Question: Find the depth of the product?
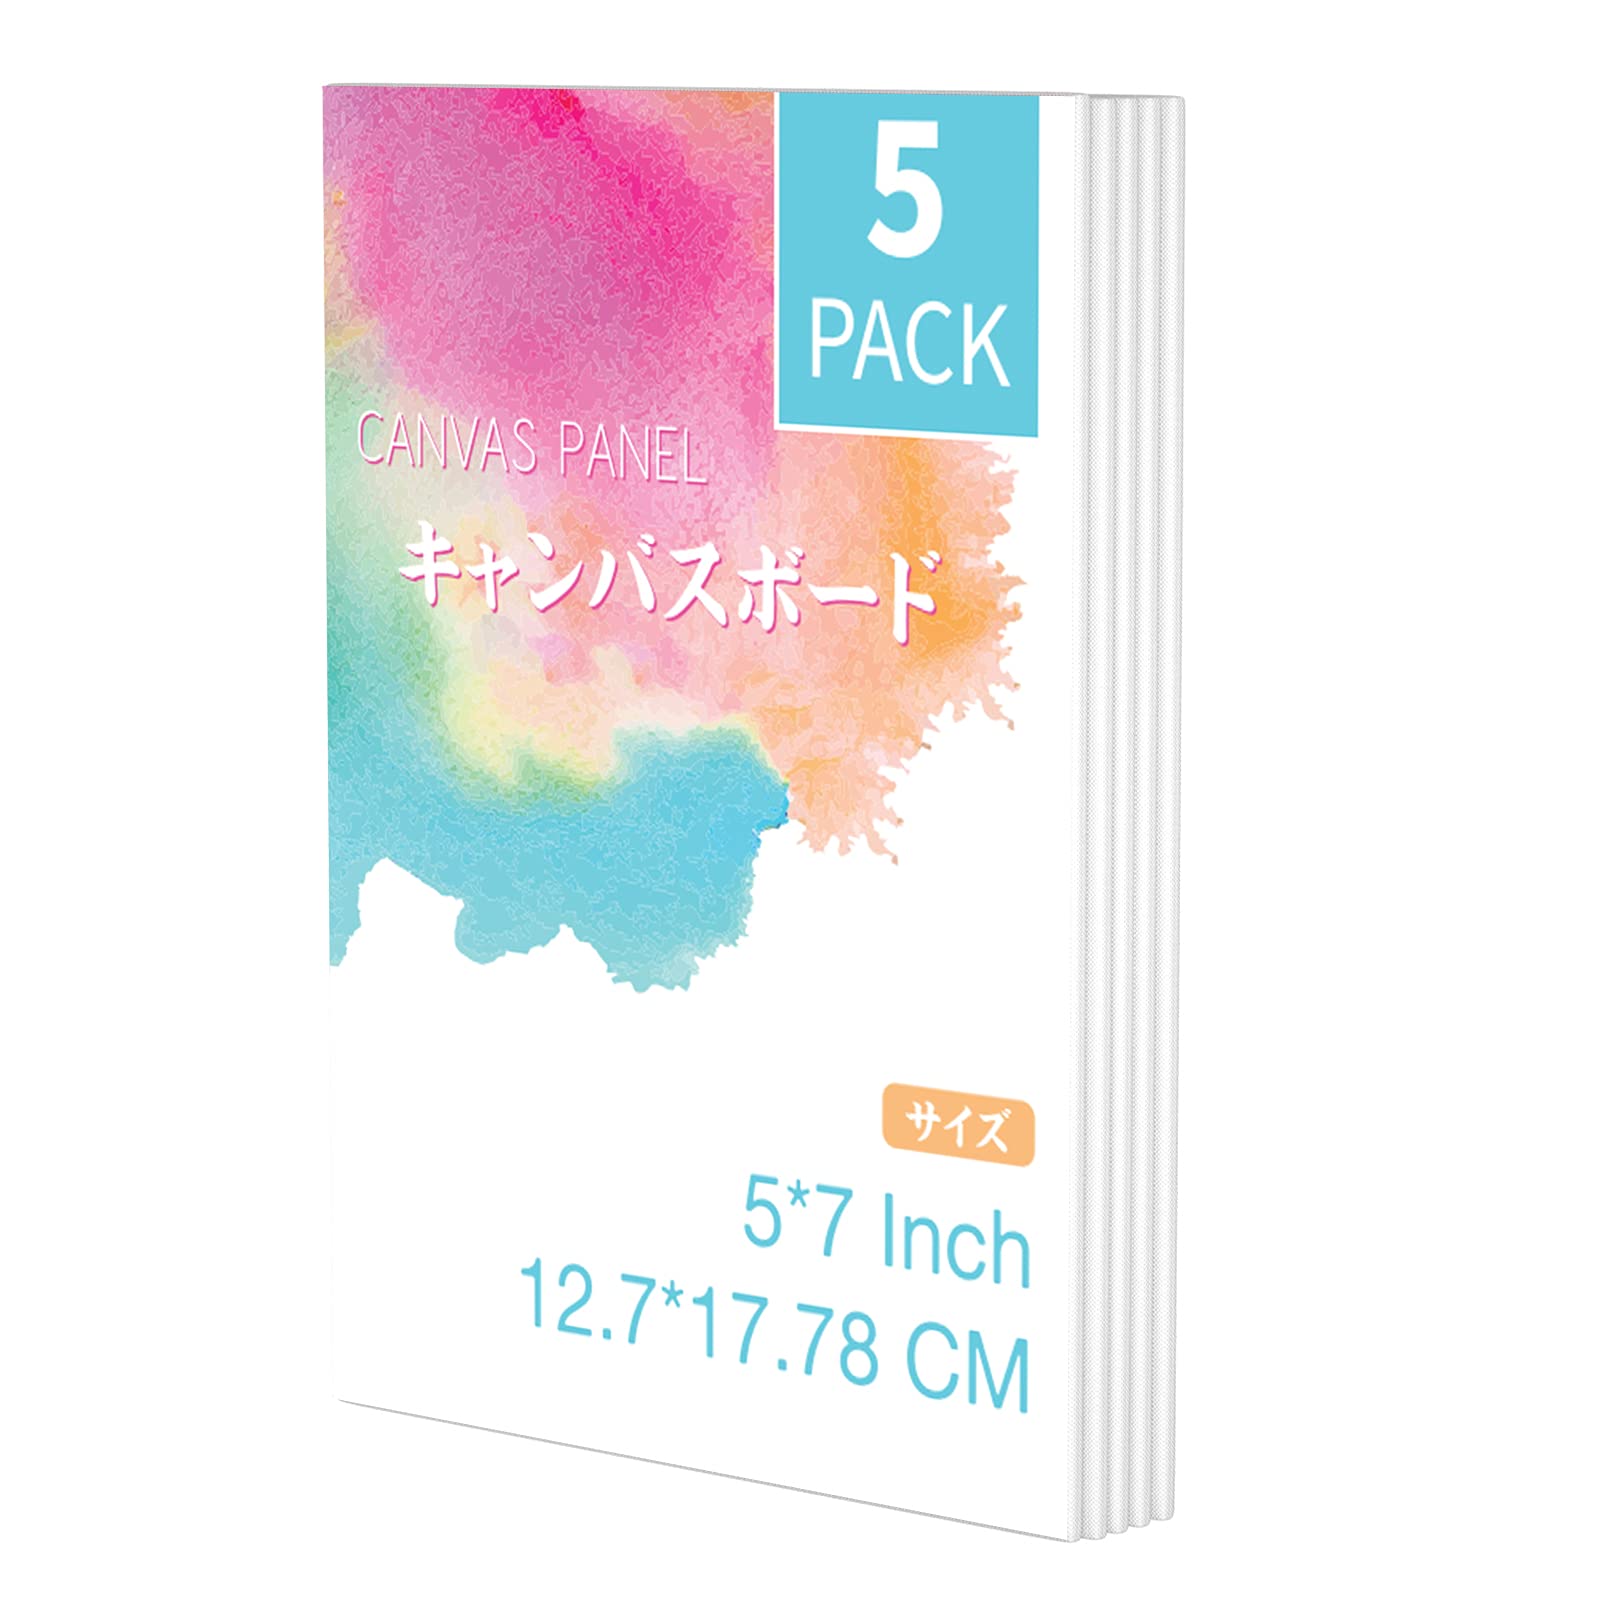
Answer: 7.0 inch